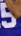
Number: 5